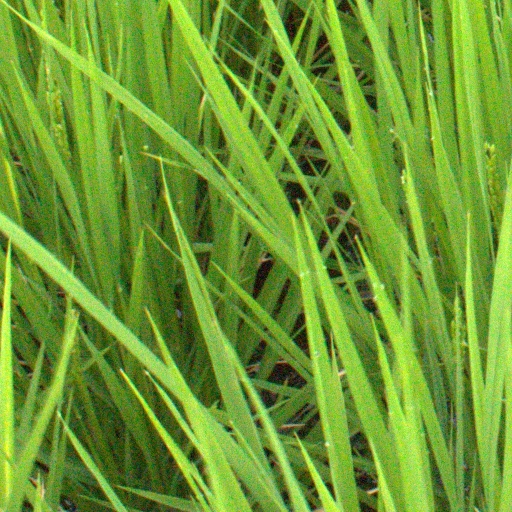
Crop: rice